Patrick Carpentier

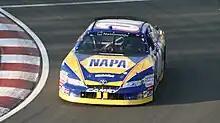
Carpentier in the qualification for the 2010 NAPA Auto Parts 200 at the Circuit Gilles Villeneuve in Montreal

In 2010, Carpentier ran a number of races for Latitude 43 Motorsports. In 2011, Carpentier returned to his open-wheel roots, attempting to qualify for the 95th Indianapolis 500 for Dragon Racing after former Red Bull driver Scott Speed was unable to get the car up to speed on bump day. Carpentier was unable to get the car in the race. On the stock car side, Carpentier drove a few Sprint Cup races for Frank Stoddard's team. On June 7, Carpentier announced to the "Toronto Sun" that he would officially retire from racing after the NAPA Auto Parts 200 at Circuit Gilles Villeneuve, where he drove for Pastrana-Waltrip Racing.